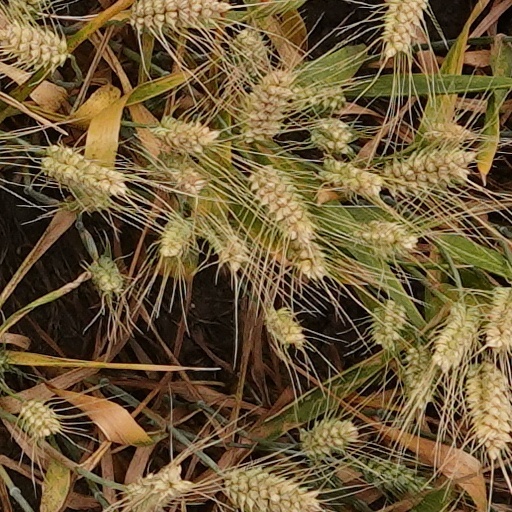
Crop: wheat